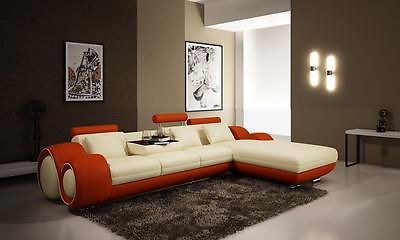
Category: sofa